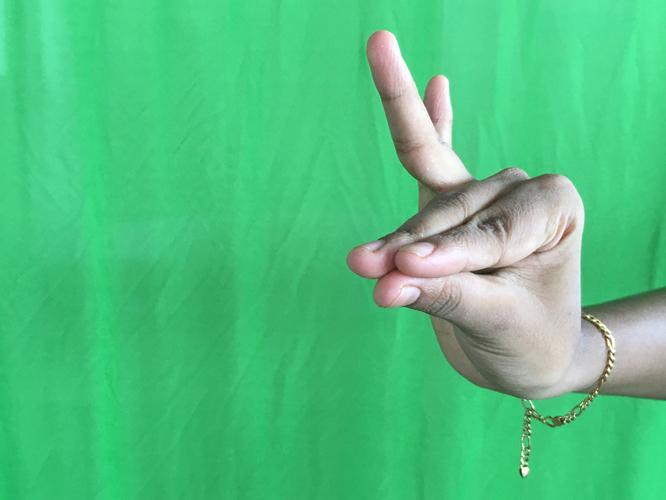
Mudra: Katakamukha_1
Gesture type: single_hand